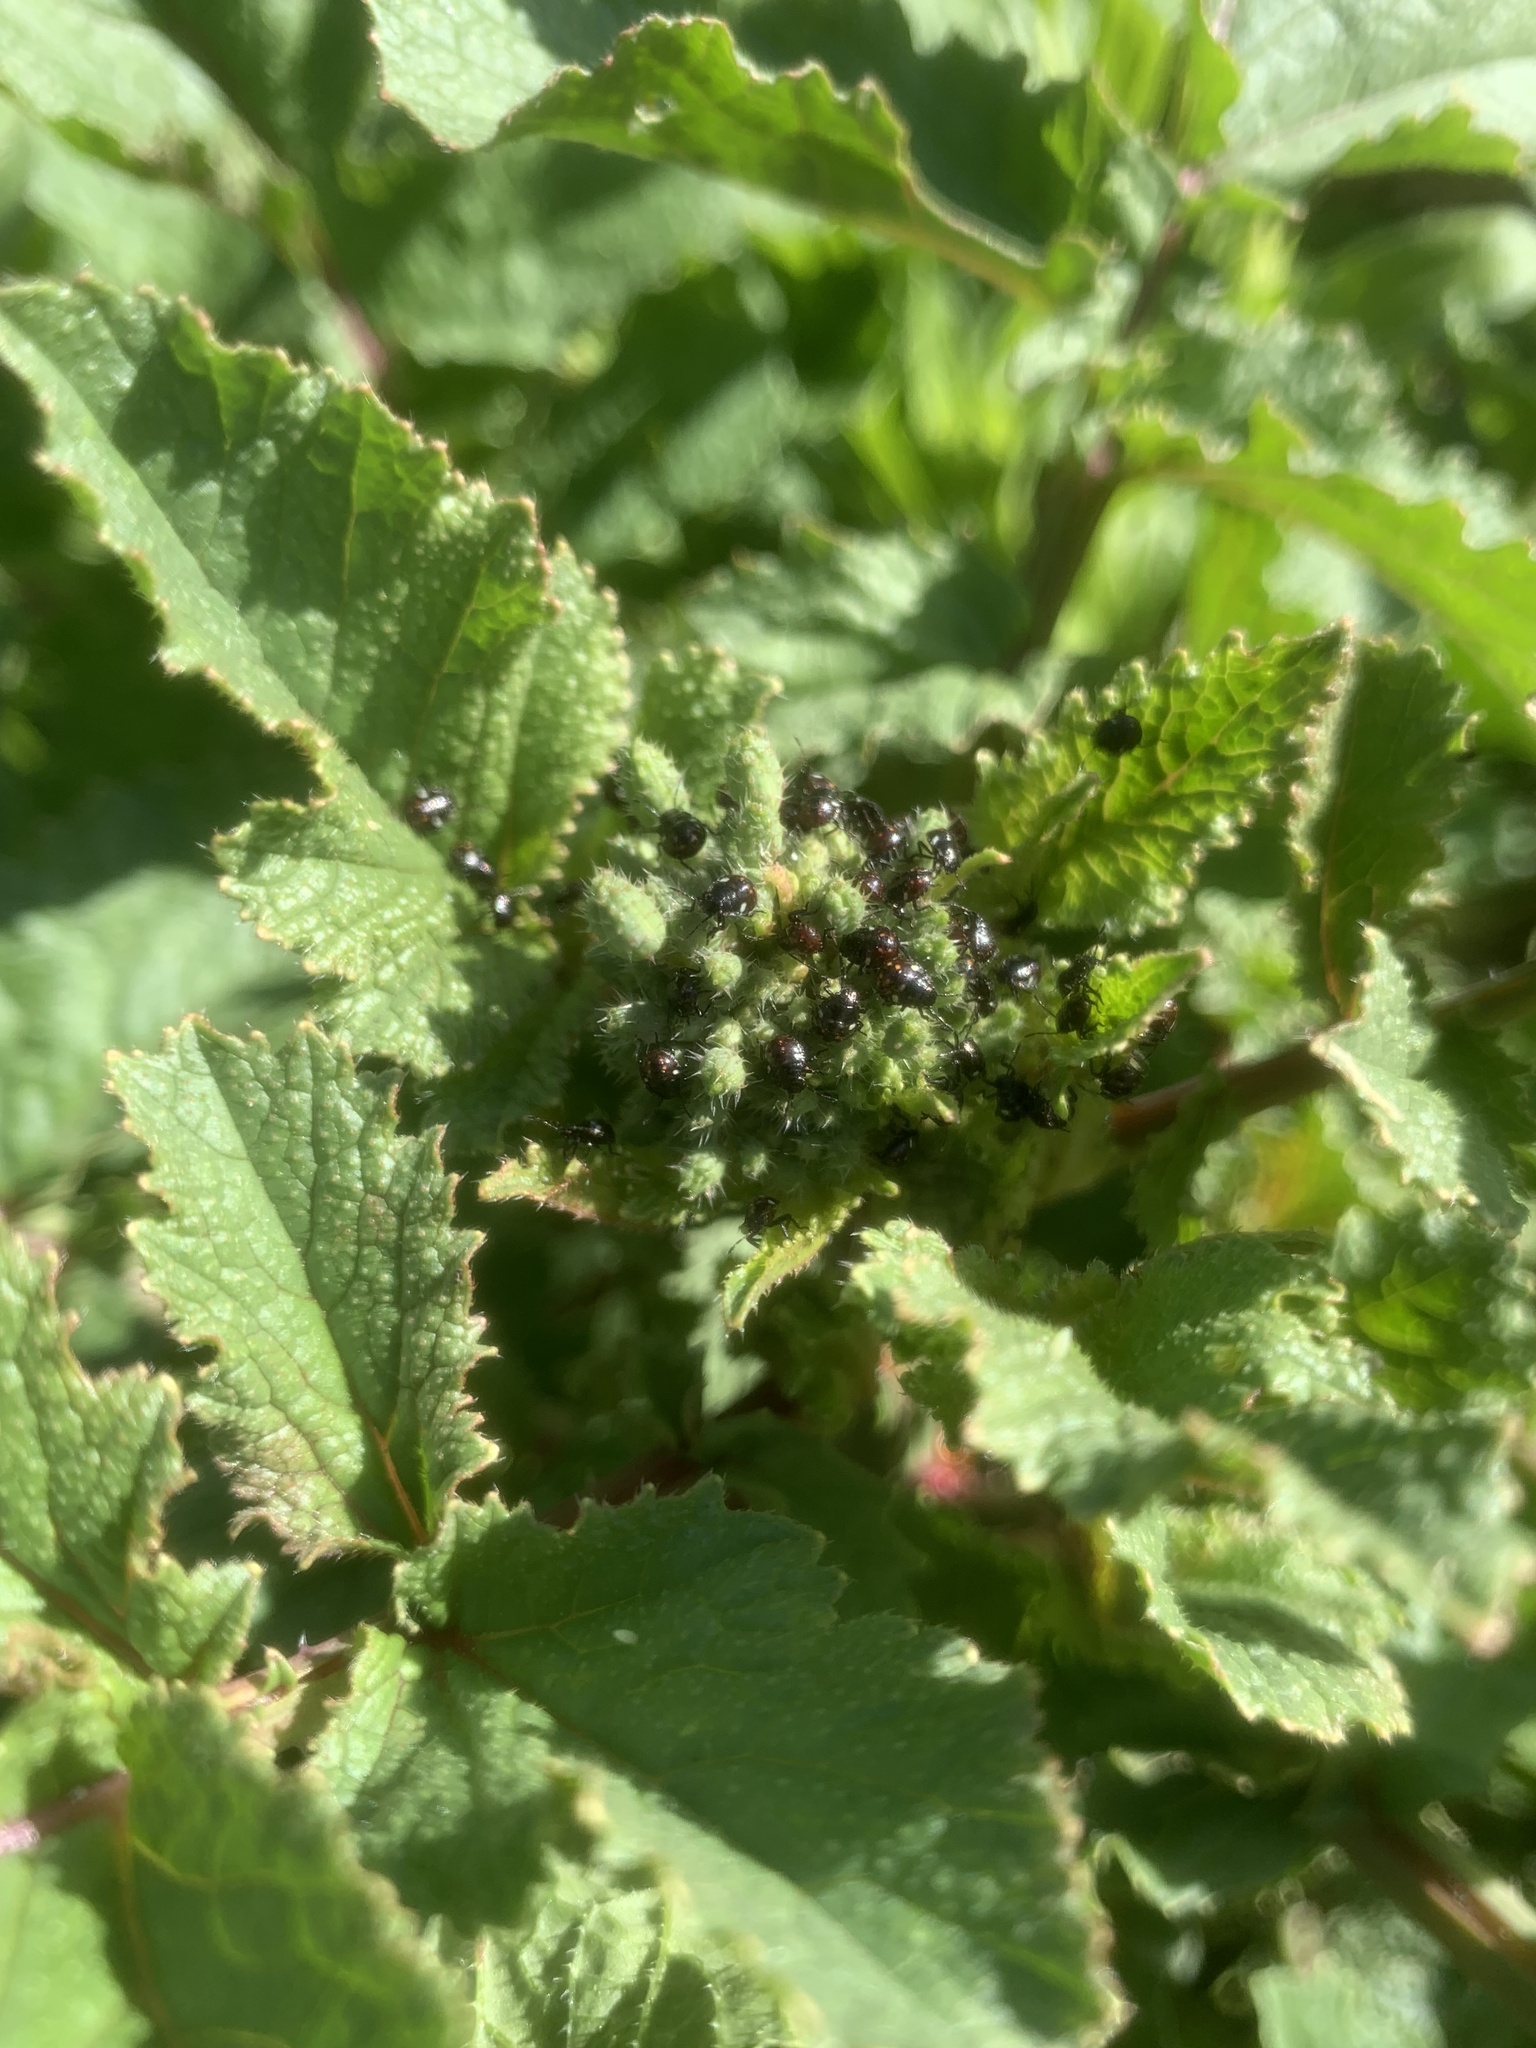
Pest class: stink_bug